Secure voice

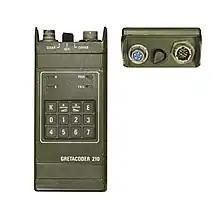
Gretacoder 210 secure radio system.

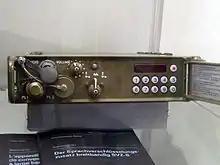
CVX-396 secure voice system, Crypto AG

Secure voice (alternatively secure speech or ciphony) is a term in cryptography for the encryption of voice communication over a range of communication types such as radio, telephone or IP.